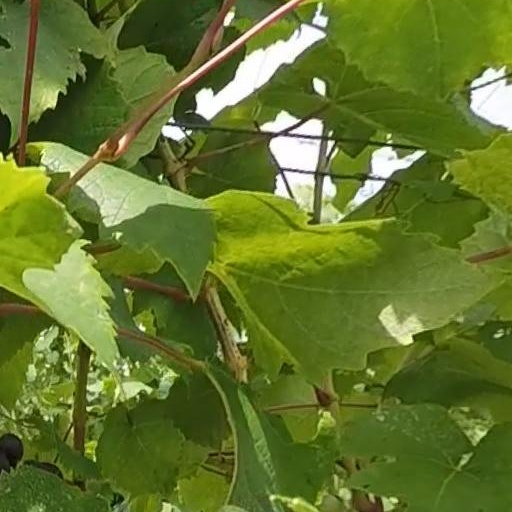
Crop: grape